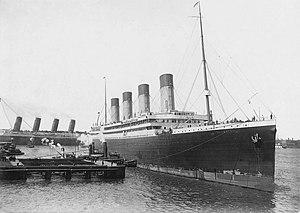
Quatorze paquebots à quatre cheminées sont construits entre 1897 et 1921. Ce sont les seuls dans l'histoire à avoir arboré autant de cheminées, à l'exception du Great Eastern qui, en 1860, en comptait à l'origine cinq. Dans la mesure où ces cheminées sont généralement en surnombre, une partie étant factice, elles illustrent la volonté de gigantisme des compagnies maritimes du début du XXᵉ siècle. Elles servent en effet à donner une impression de sécurité et de puissance aux passagers.
Le Majestic est un paquebot transatlantique britannique construit dans les chantiers navals Harland and Wolff de Belfast pour la White Star Line. Sister-ship du Teutonic, il est mis en service en avril 1890 sur la ligne de Liverpool à New York. De conception moderne, il remporte le Ruban bleu l'année suivante, avant de se le faire ravir peu après par son jumeau : ils sont les derniers paquebots de la compagnie à s'engager dans la course à la vitesse.
Le RMS Olympic est un paquebot transatlantique britannique, construit par les chantiers Harland & Wolff pour la White Star Line. Il est le sister-ship des infortunés Titanic et Britannic. Contrairement à ces derniers, l’Olympic a eu une longue et brillante carrière, et en a tiré le surnom d’« Old Reliable ». Cette carrière a néanmoins été marquée par plusieurs collisions avec d'autres navires. La plus importante de ces collisions, avec le croiseur HMS Hawke a eu pour principale conséquence de retarder le départ du Titanic de près d’un mois en raison des réparations de l'Olympic qui ont nécessité un transfert de main d'œuvre.